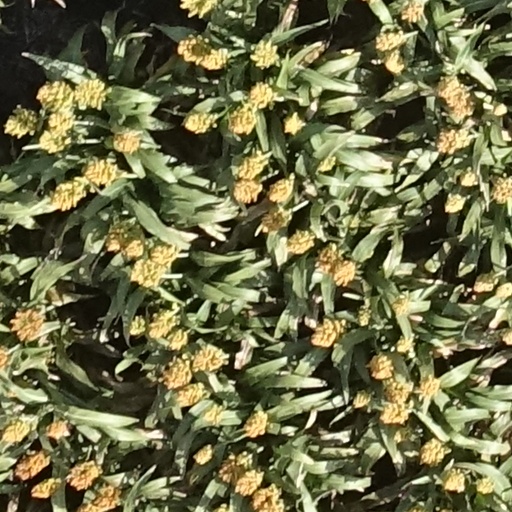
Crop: sorghum